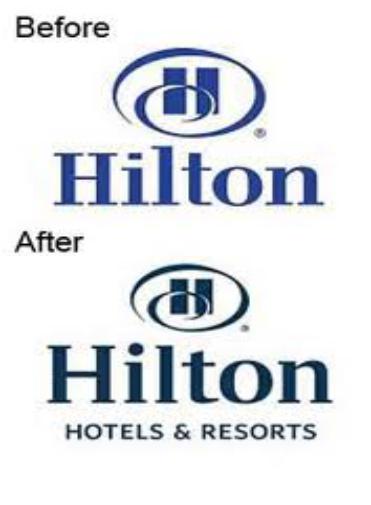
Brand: Hilton Worldwide-1
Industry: Others